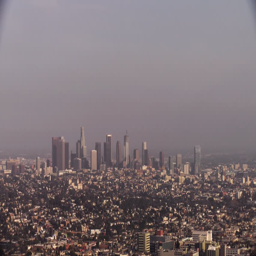
wide shot on a hot summer day